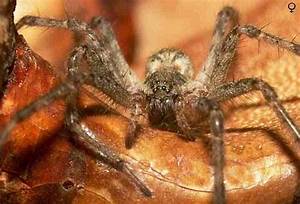
Label: ragno